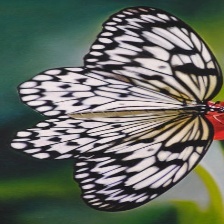
Species: PAPER KITE